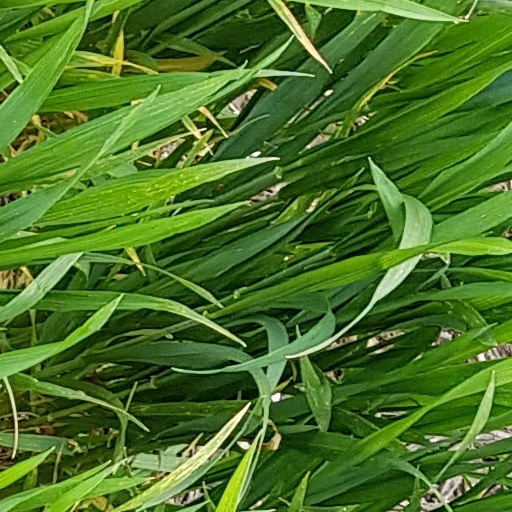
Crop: wheat